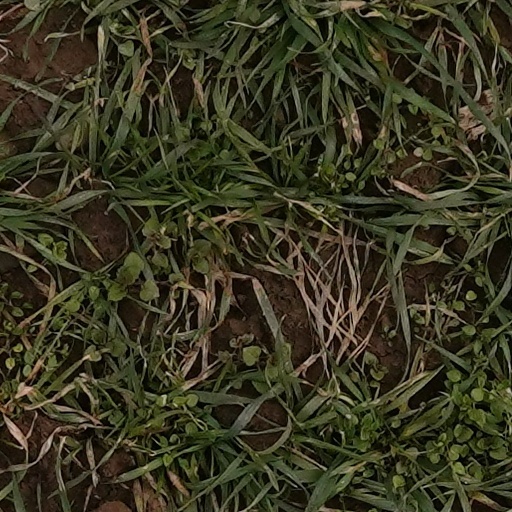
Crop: wheat